Barony of Westerwald

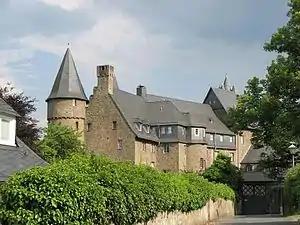
Schloss Herborn

The region, which lay west of Königshof Herborn, had originally been settled from the Chattian (Hessian) area. The barony covered the church parishes and their associated local magistracies ("Zentgerichte") of Marienberg, Neukirch and Emmerichenhain. These three parishes in the High Westerwald first appear in a document dating to the year 1048.